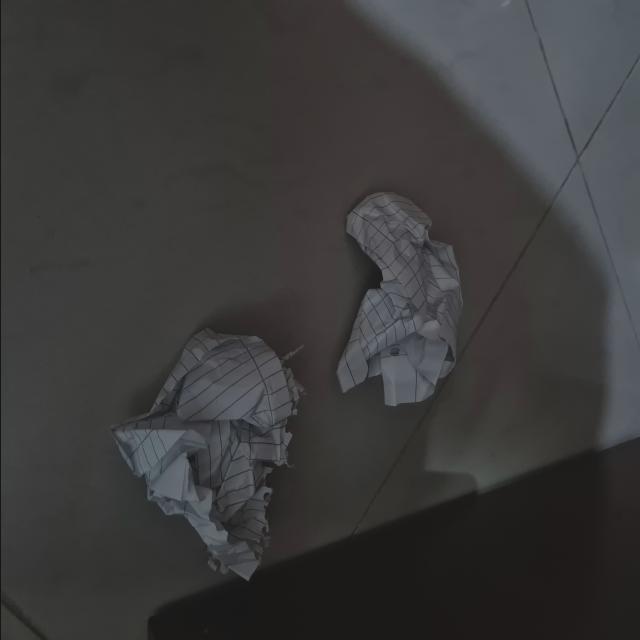
Label: tissues